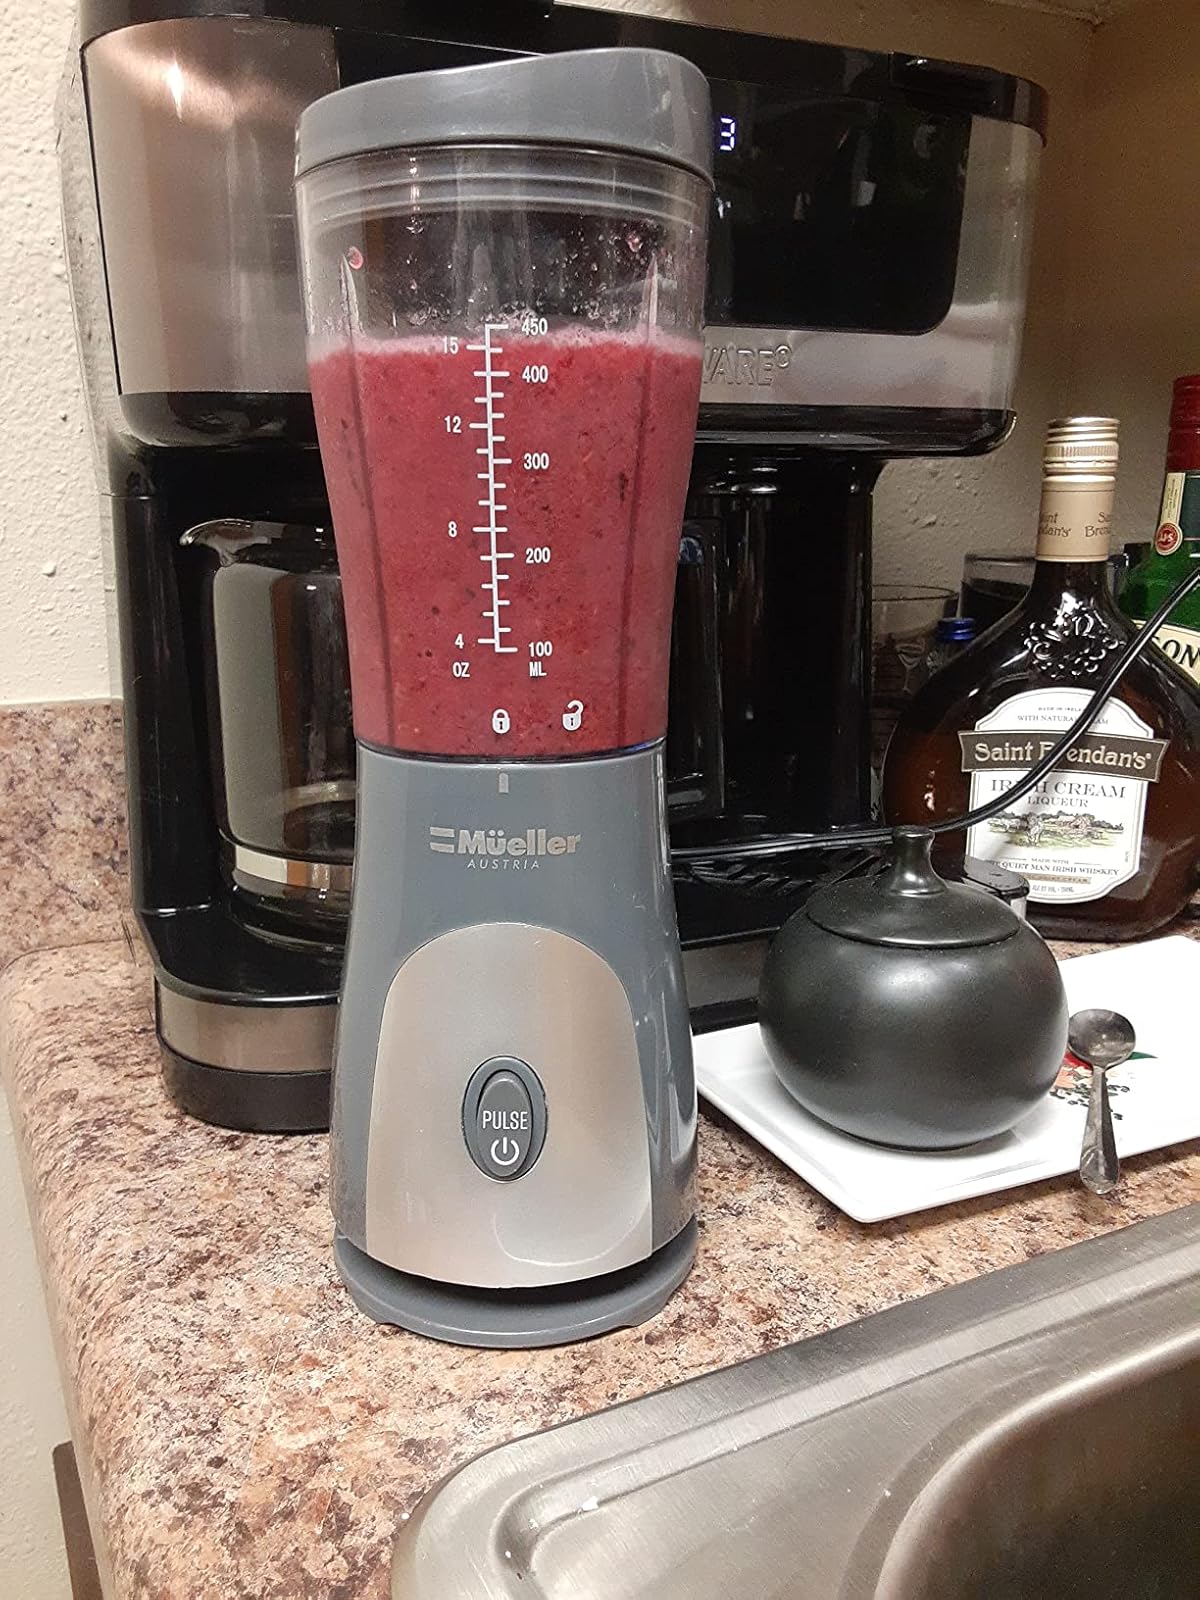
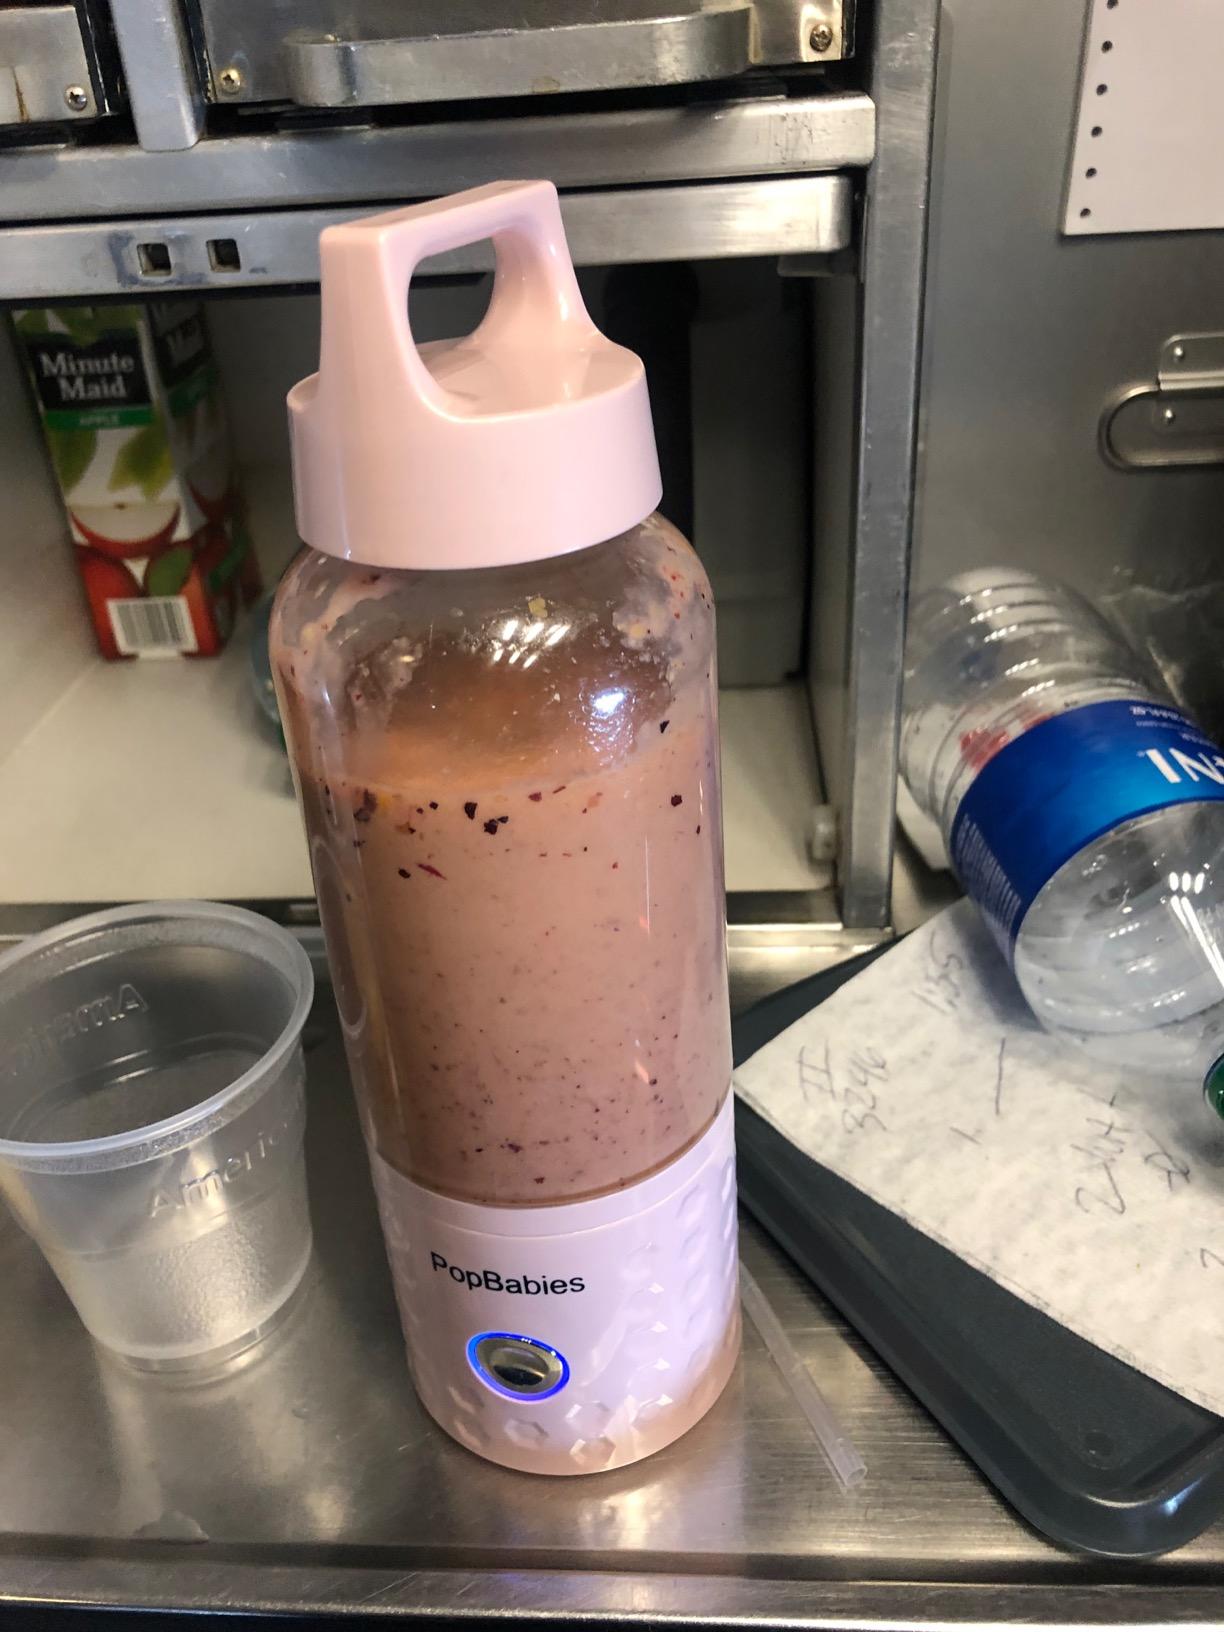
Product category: items_blender
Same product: no